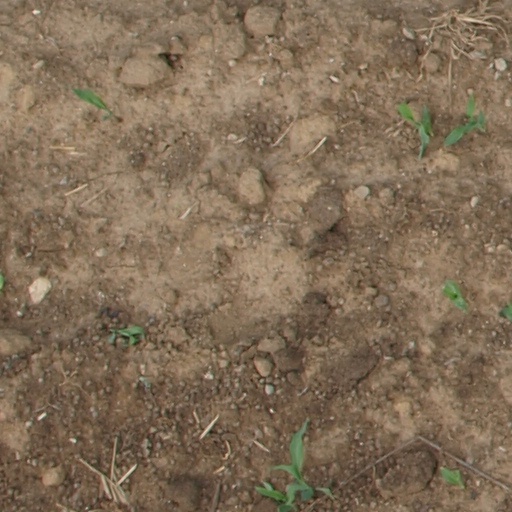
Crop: maize; corn